Brahma Sthan

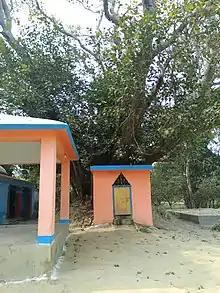
Brahma Baba Sthan at Basuki Bihari North village

Brahma Sthan ( Maithili: ब्रह्म स्थान or बरहम स्थान ) are holy places in villages of the Mithila region for worshiping the folk deity Brahm Baba or Baraham Baba in Bihar and Nepal. In the Mithila region, Brahm Baba is considered as the protector God for the villages. Brahm Baba is also known Gram Devta or Dihawar Baba.